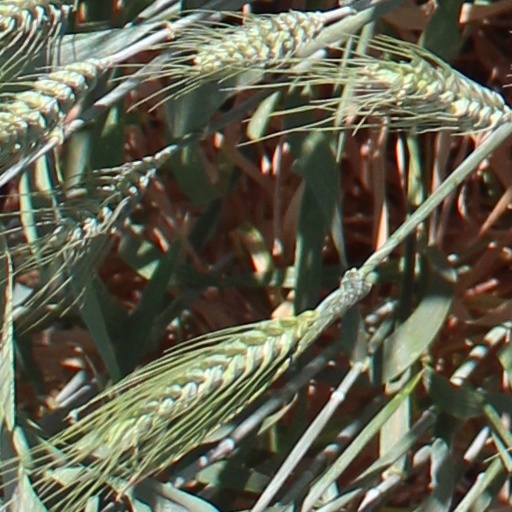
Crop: wheat